Jean Métellus

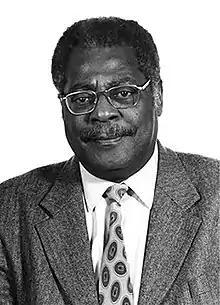

Jean Métellus (30 April 1937 - 4 January 2014) was a Haitian neurologist, poet, novelist and playwright.